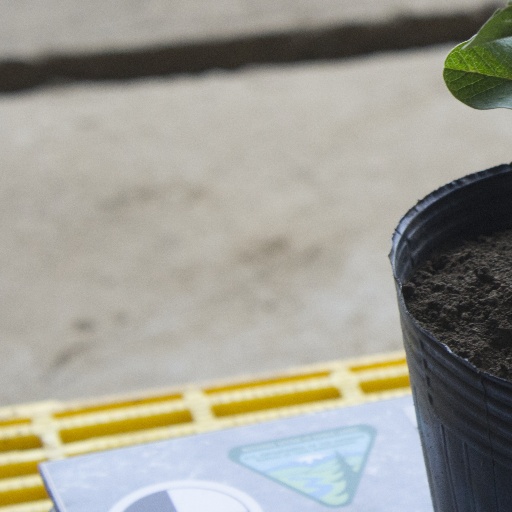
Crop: soybean